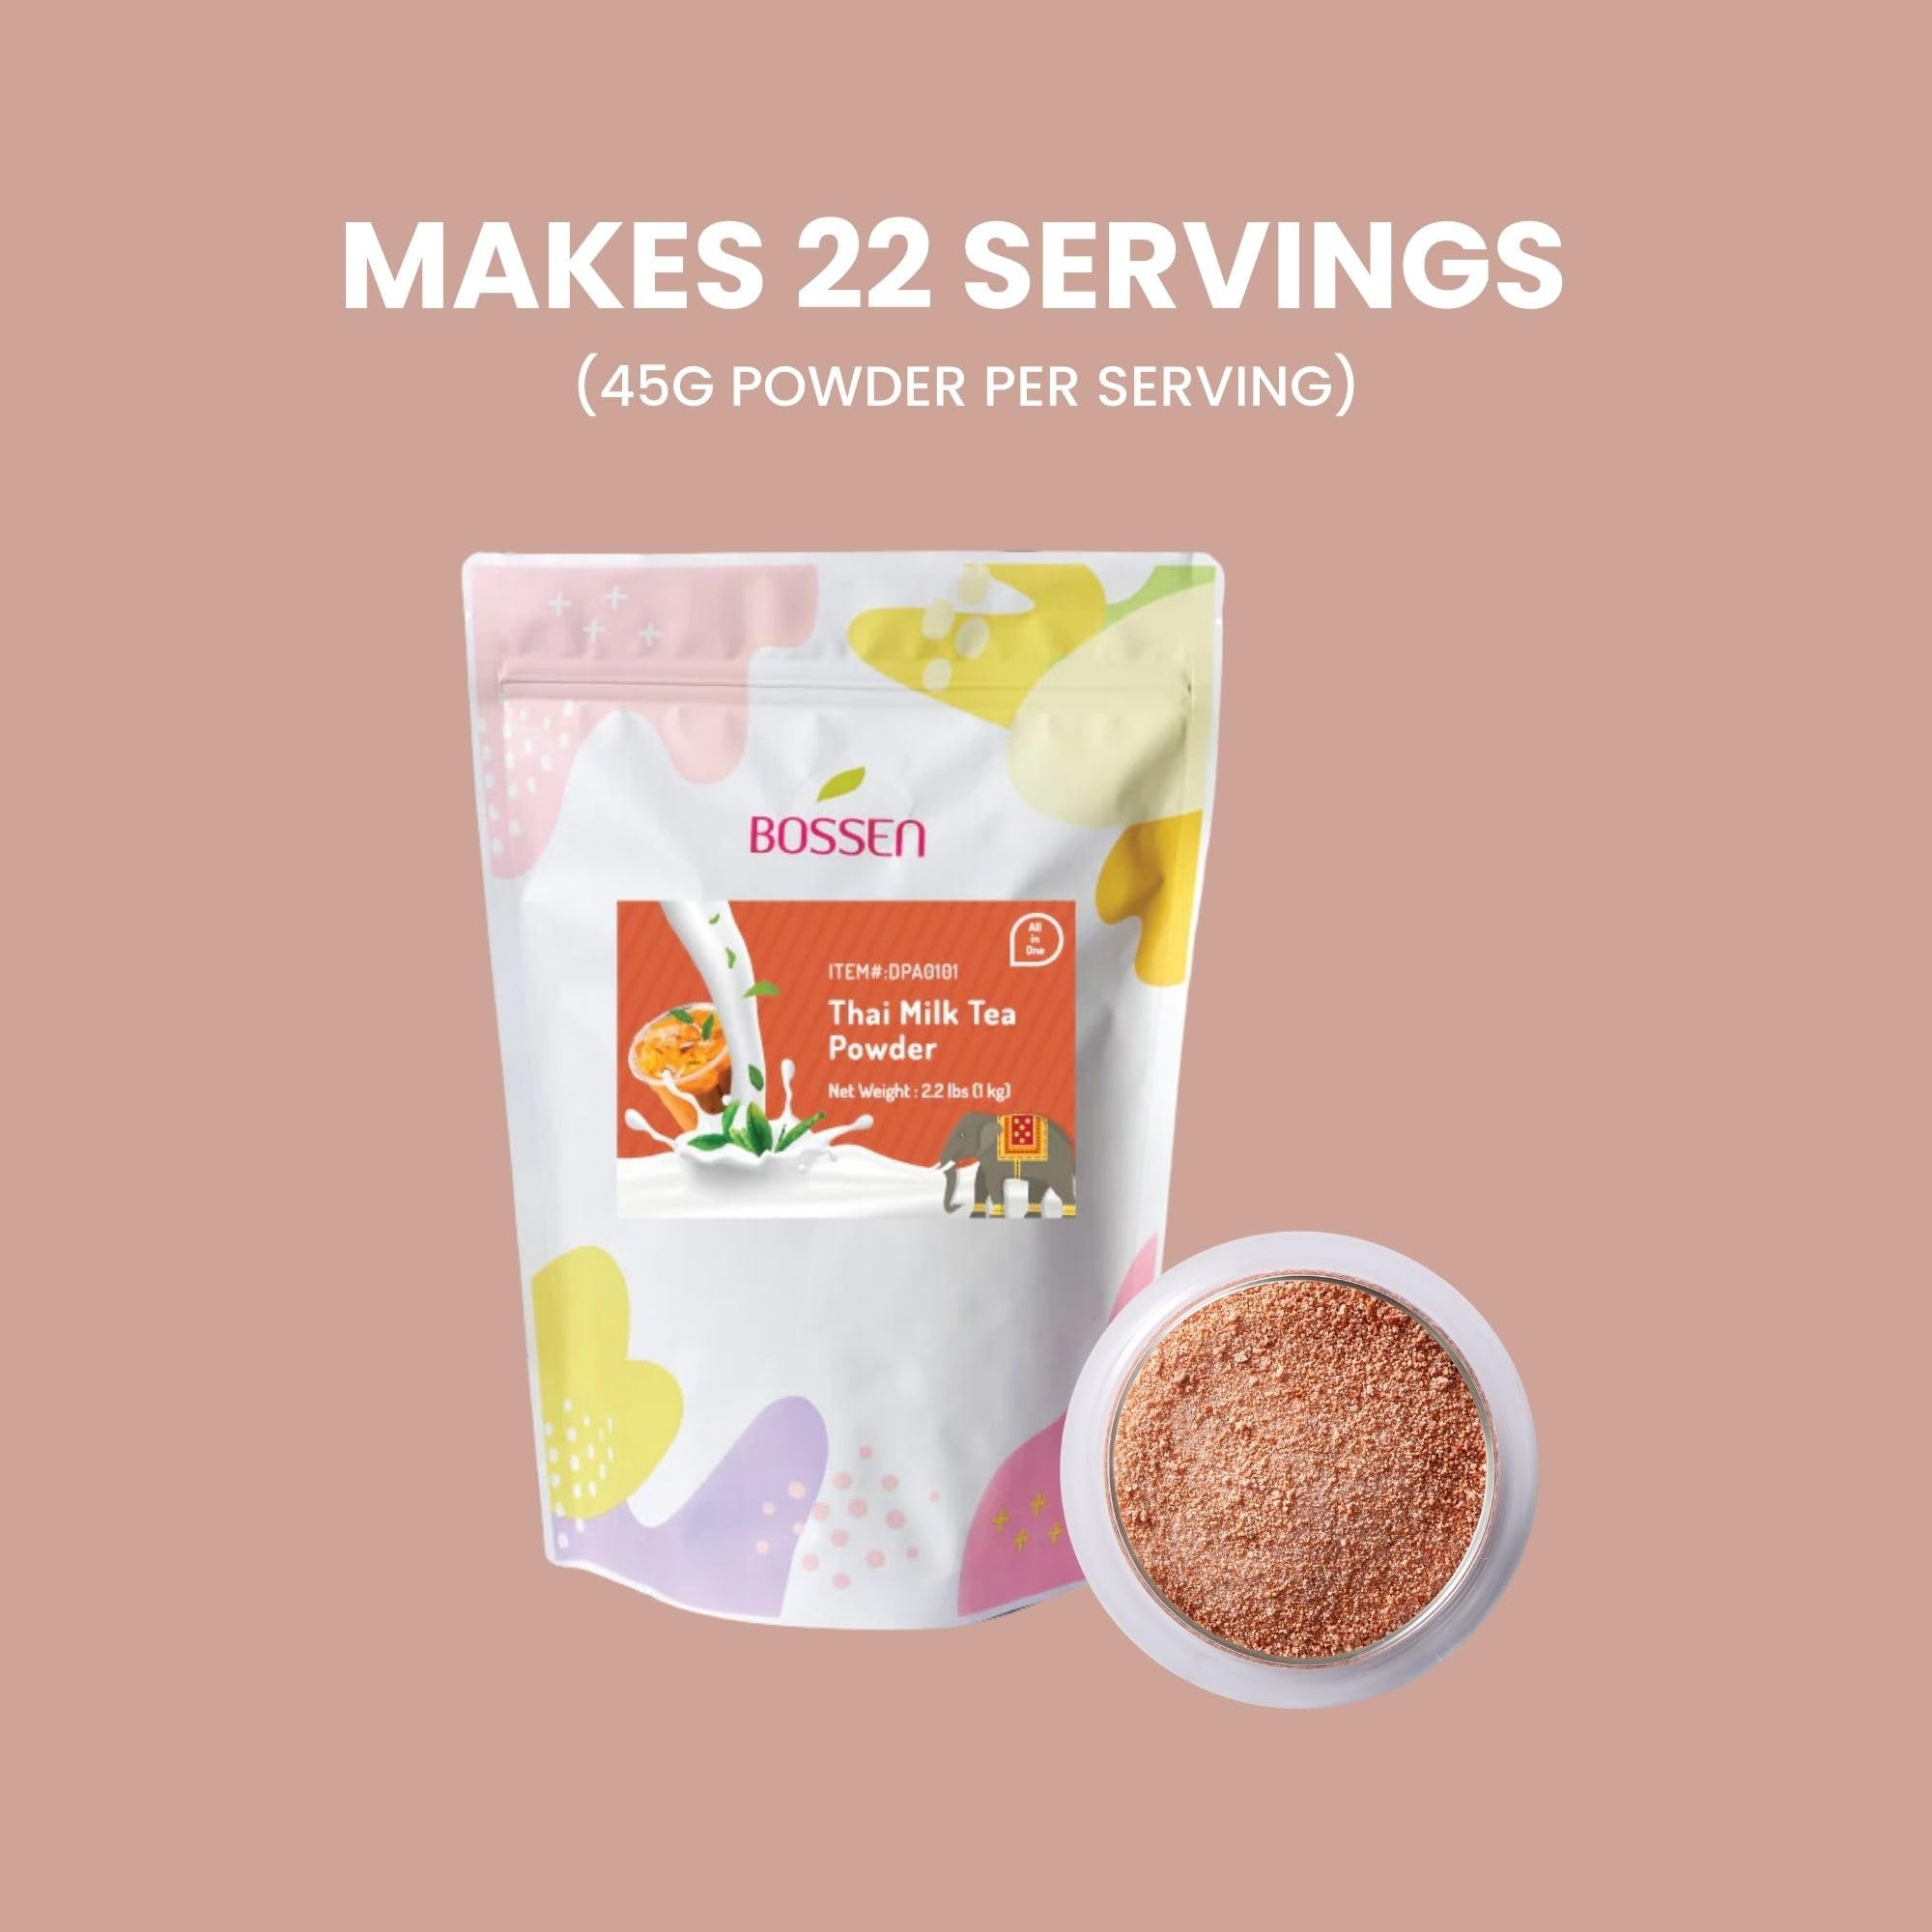
Item Name: Bossen Bubble Tea All-in-One Powder Mix (Thai Milk Tea)
Bullet Point 1: Bossen Thai Tea powder captures the essence of strongly-brewed black tea and spice
Bullet Point 2: 3 in 1 formula: This All-in-One powder has creamer, flavor powder and sugar. One bag holds 2.2 lbs. of Bossen Thai Milk Tea Powder Mix
Bullet Point 3: COST EFFECTIVE: 1 bag makes 22 servings (45g of powder mix for 12 oz. drink)
Bullet Point 4: QUALITY: Bossen’s products are of the highest quality for that perfect boba drink.
Bullet Point 5: GET THE FULL EXPERIENCE: Is it even bubble tea without the toppings? Choose from a wide variety - Tapioca Pearls, Bursting Boba, Crystal Boba, and Jelly
Bullet Point 6: No returns. All sales are final. We are unable to refund consumable products. This allows us to ensure the products are usable, untampered, and have an adequate shelf life.
Value: 35.27
Unit: Ounce

Price: 35.59